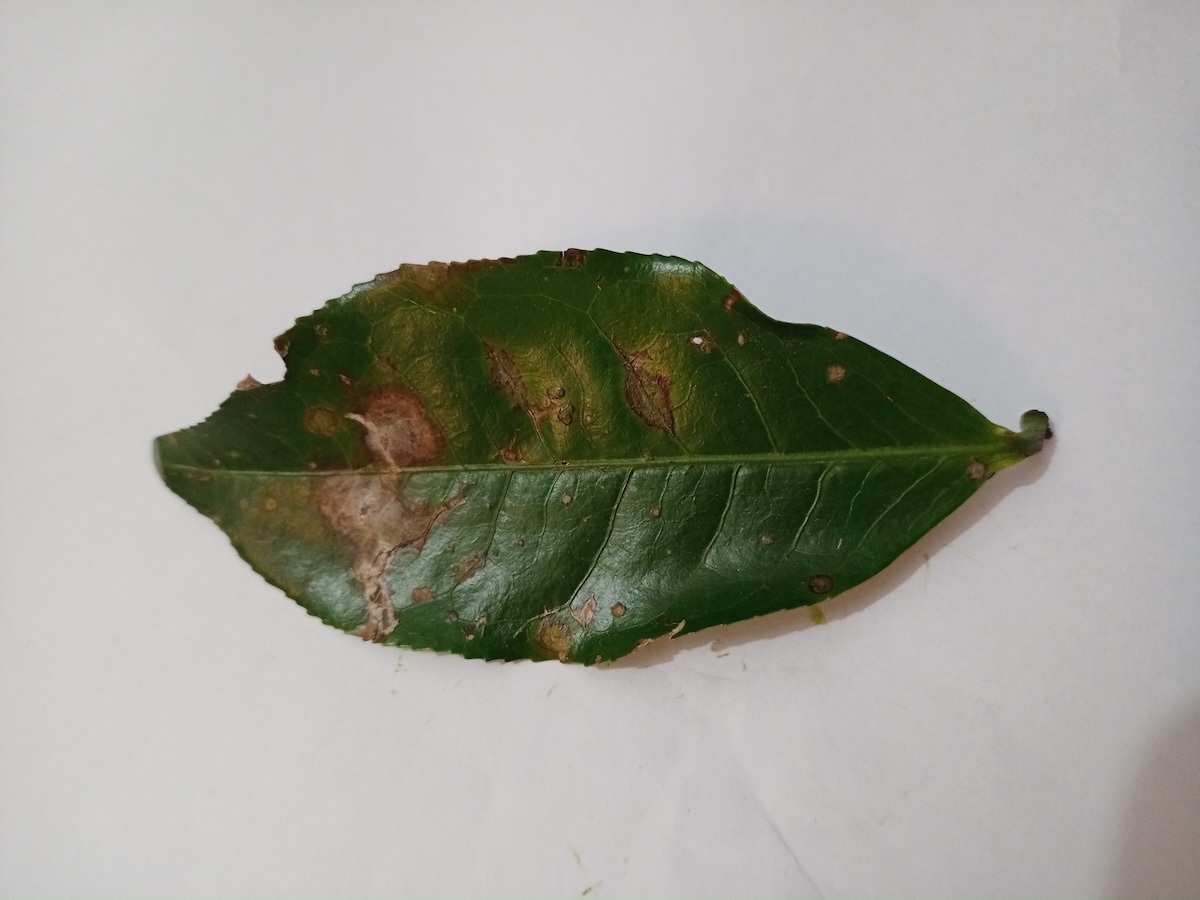
Label: Brown Blight